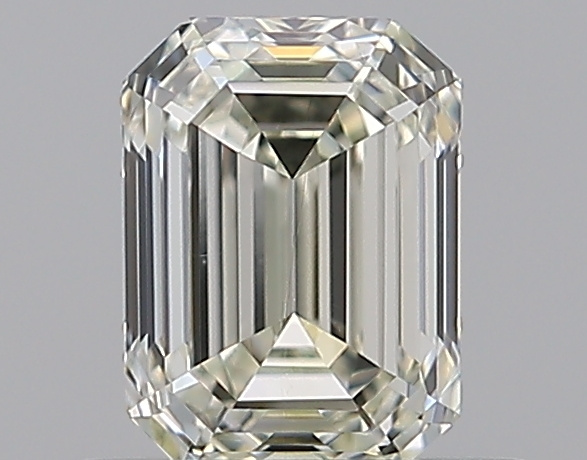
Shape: emerald
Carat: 0.55
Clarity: VVS2
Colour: L
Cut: EX
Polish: EX
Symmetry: VG
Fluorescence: F
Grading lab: GIA
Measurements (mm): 5.3 x 3.91 x 2.63